Sakis Tanimanidis

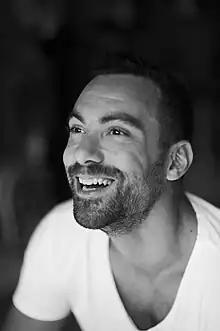
Sakis Tanimanidis

Sakis Tanimanidis (born 30 April 1981) is a Greek TV host, producer and entrepreneur. Tanimanidis became known in his native country as the host, creator, producer and director of the travel show World Party that aired on Alpha TV from 2014 to 2016. In 2017, he became a household name as the Greek host and co-producer of "Survivor" 2017 (the adaptation of the international franchise for the Turkish and Greek television). He is also a serial entrepreneur. He is the co-founder of Enthoosia that owns Museums in 7 countries around the world. He has invested/founded multiple start-ups in Greece and abroad.